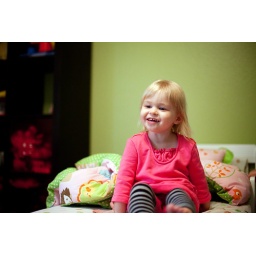
Big girl in a big girl bed